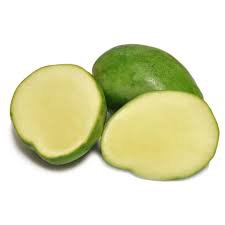
Label: Mango